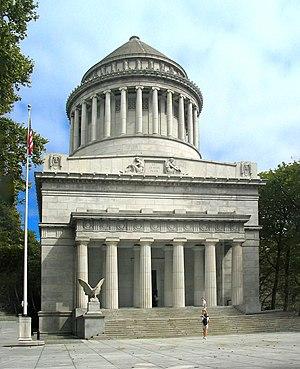
Le General Grant National Memorial ou plus simplement la Grant's Tomb est un mausolée renfermant le corps du général Grant, 18ᵉ président des États-Unis, qui fut l'un des principaux acteurs de la guerre de Sécession. Il est construit dans le quartier de Morningside Heights dans le nord de Manhattan, à New York. Le mémorial est construit à proximité du Riverside Park, qui surplombe l'Hudson River. C'est la ville de New York qui a été choisie pour accueillir le monument, car Grant s'y rendait fréquemment, et voulait rendre hommage aux habitants de Big Apple qui l'avaient soutenu pendant les dernières années de sa vie.
Cet article concerne une liste des musées et des institutions culturelles de la ville de New York aux États-Unis. New York est l'un des foyers culturels du monde contemporain grâce à ses centaines d'institutions culturelles et sites historiques. La liste suivante ne recherche pas d'exhaustivité mais recense par thème quelques-uns des plus importants lieux de culture dans la « Big Apple ».